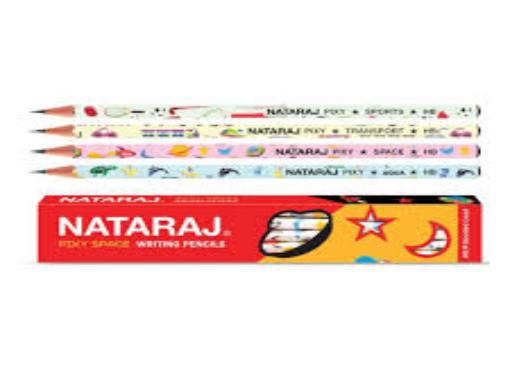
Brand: nataraj
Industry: Transportation